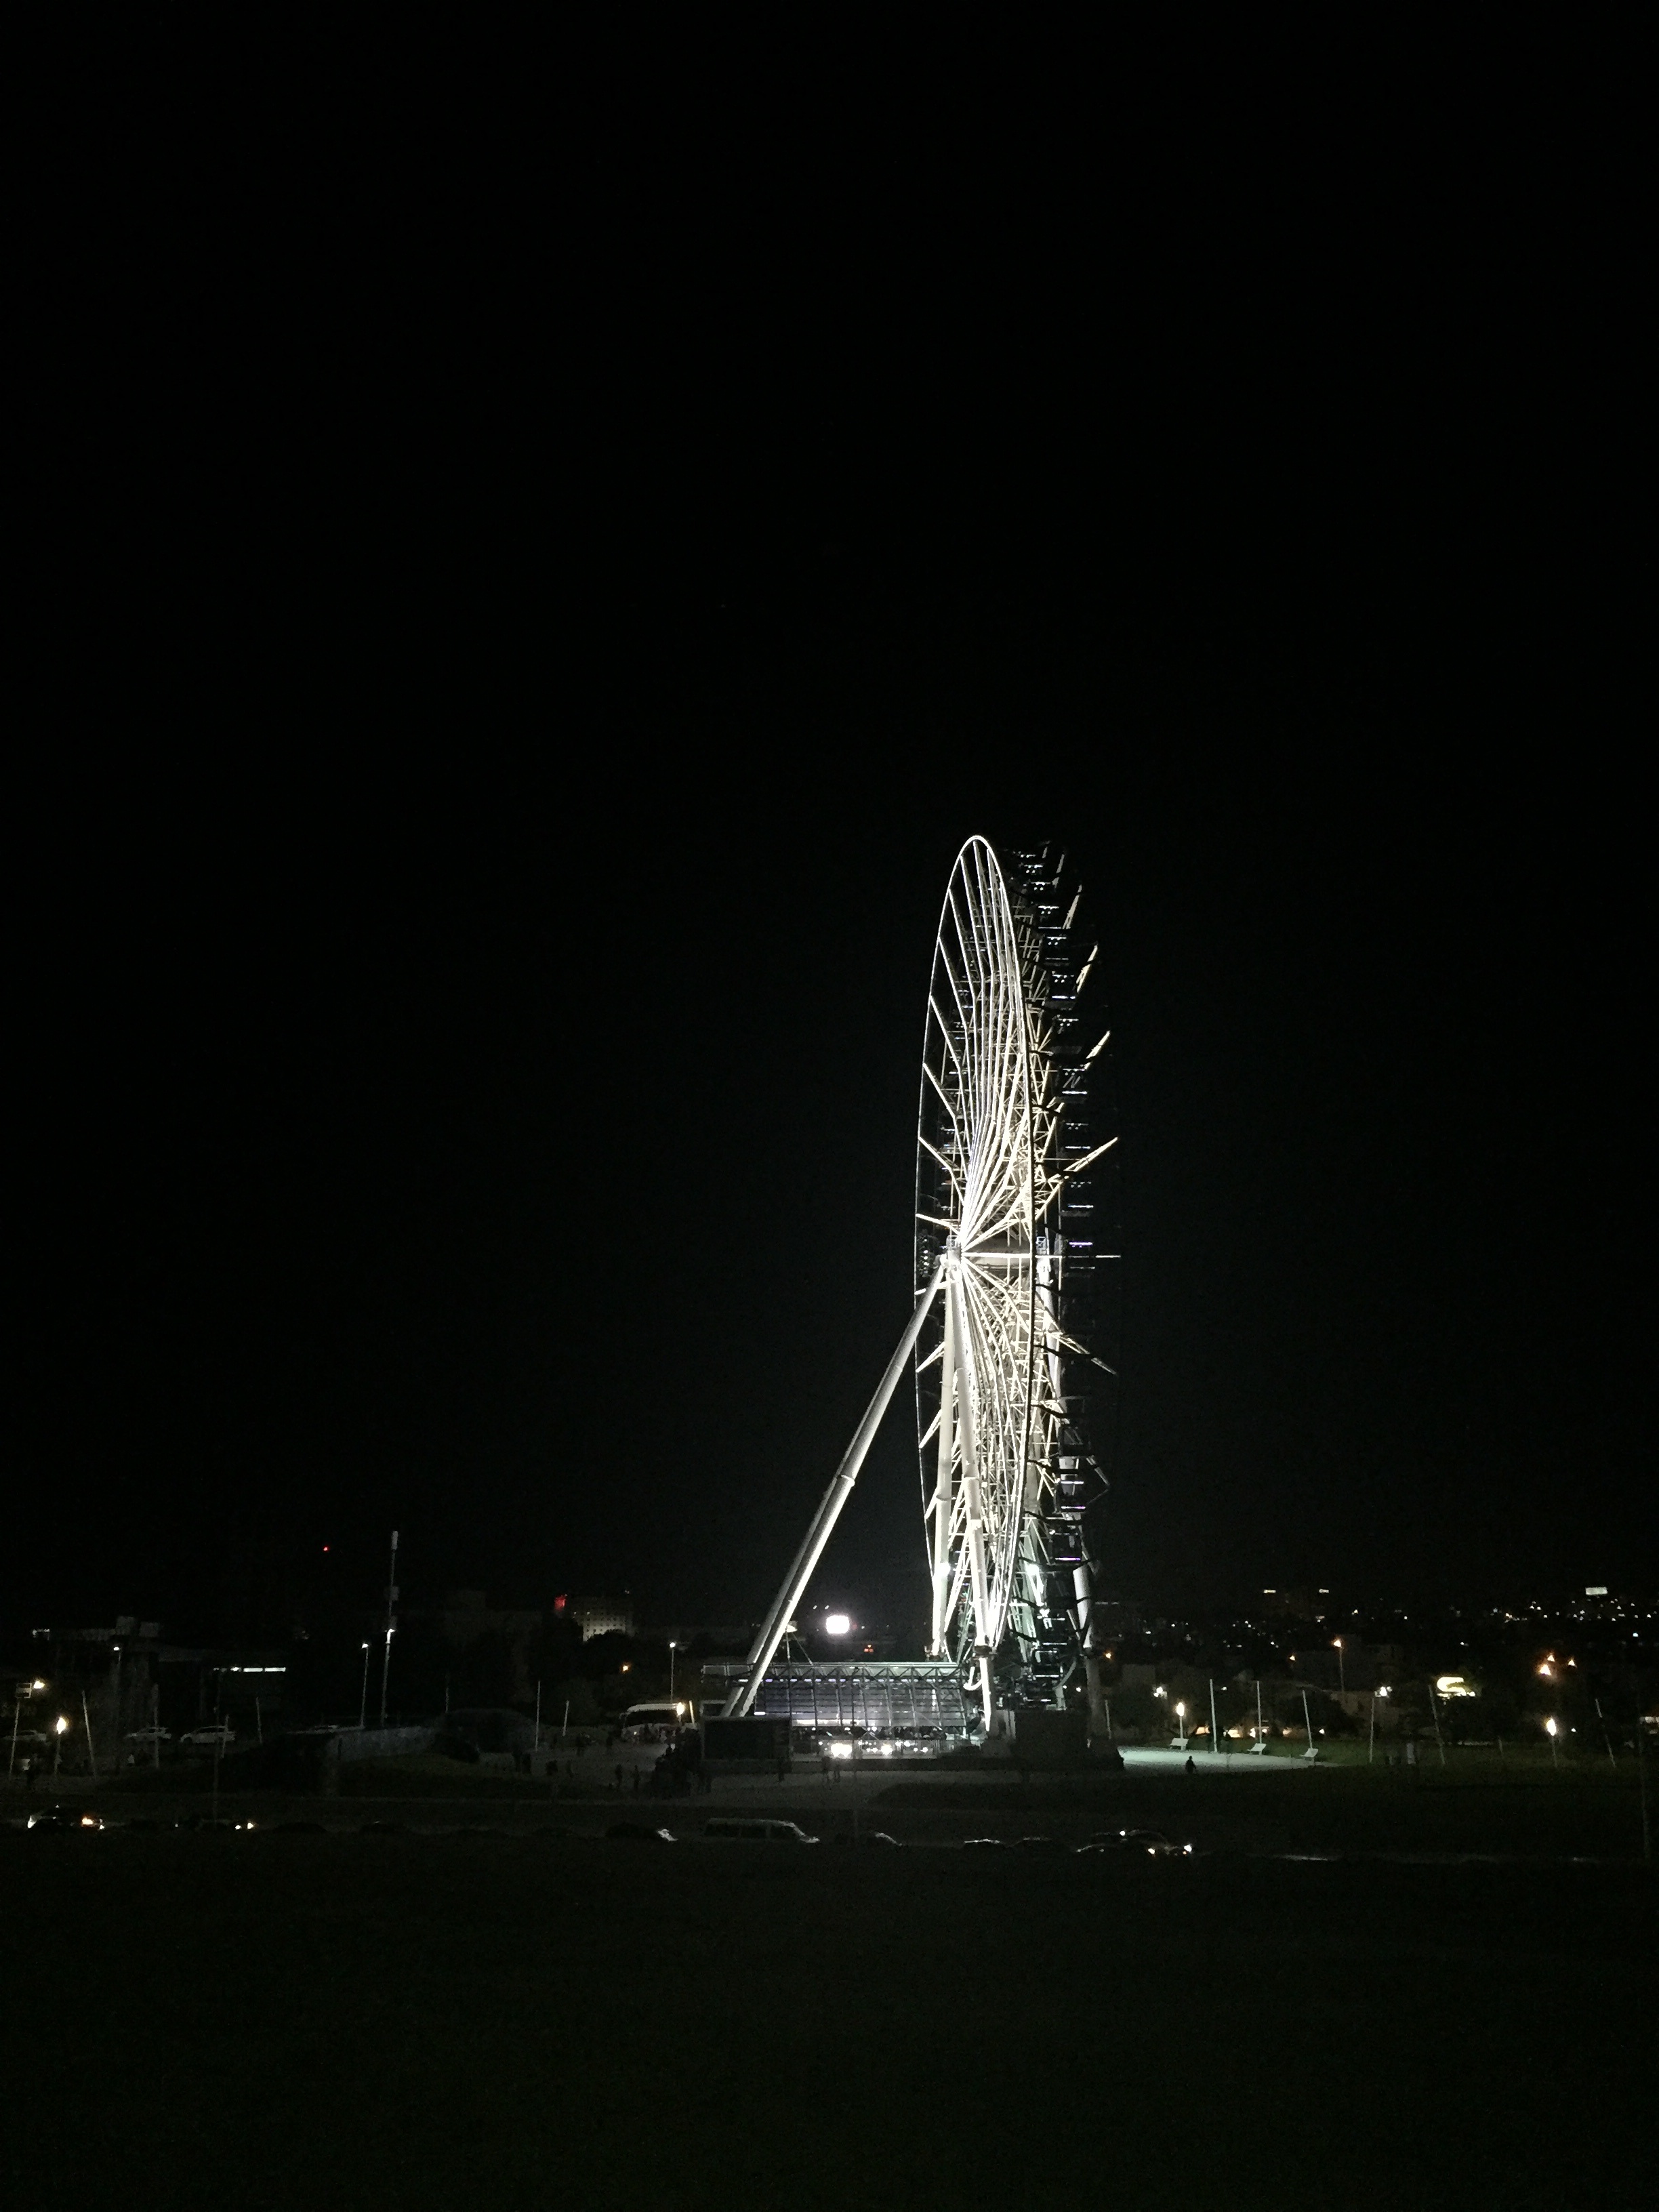
light, night, reflection, darkness, fireworks, atmosphere of earth